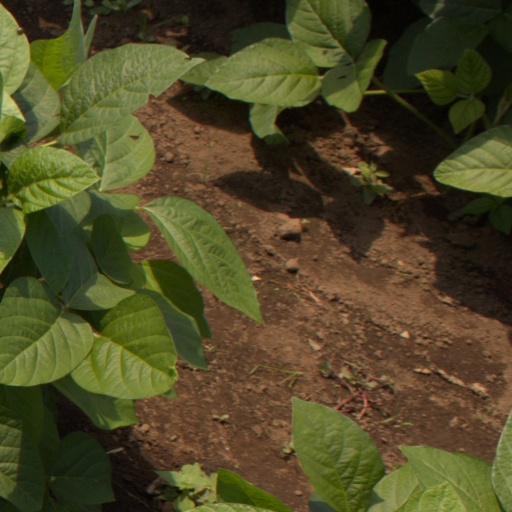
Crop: soybean